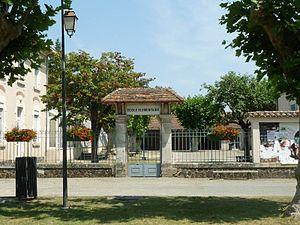
entrée de l'école de Sabres, Landes, France
Sabres est une commune du Sud-Ouest de la France, située dans le département des Landes.